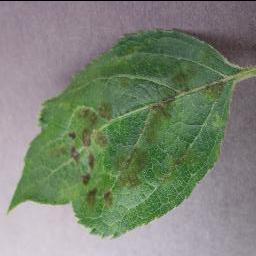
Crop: apple
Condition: scab